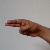
The image shows a hand gesture representing the letter 'H' in Indian Sign Language.